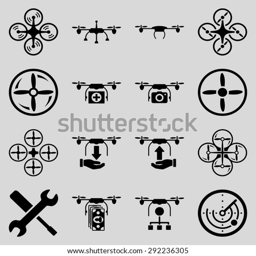
flying drone flat bicolor icons .